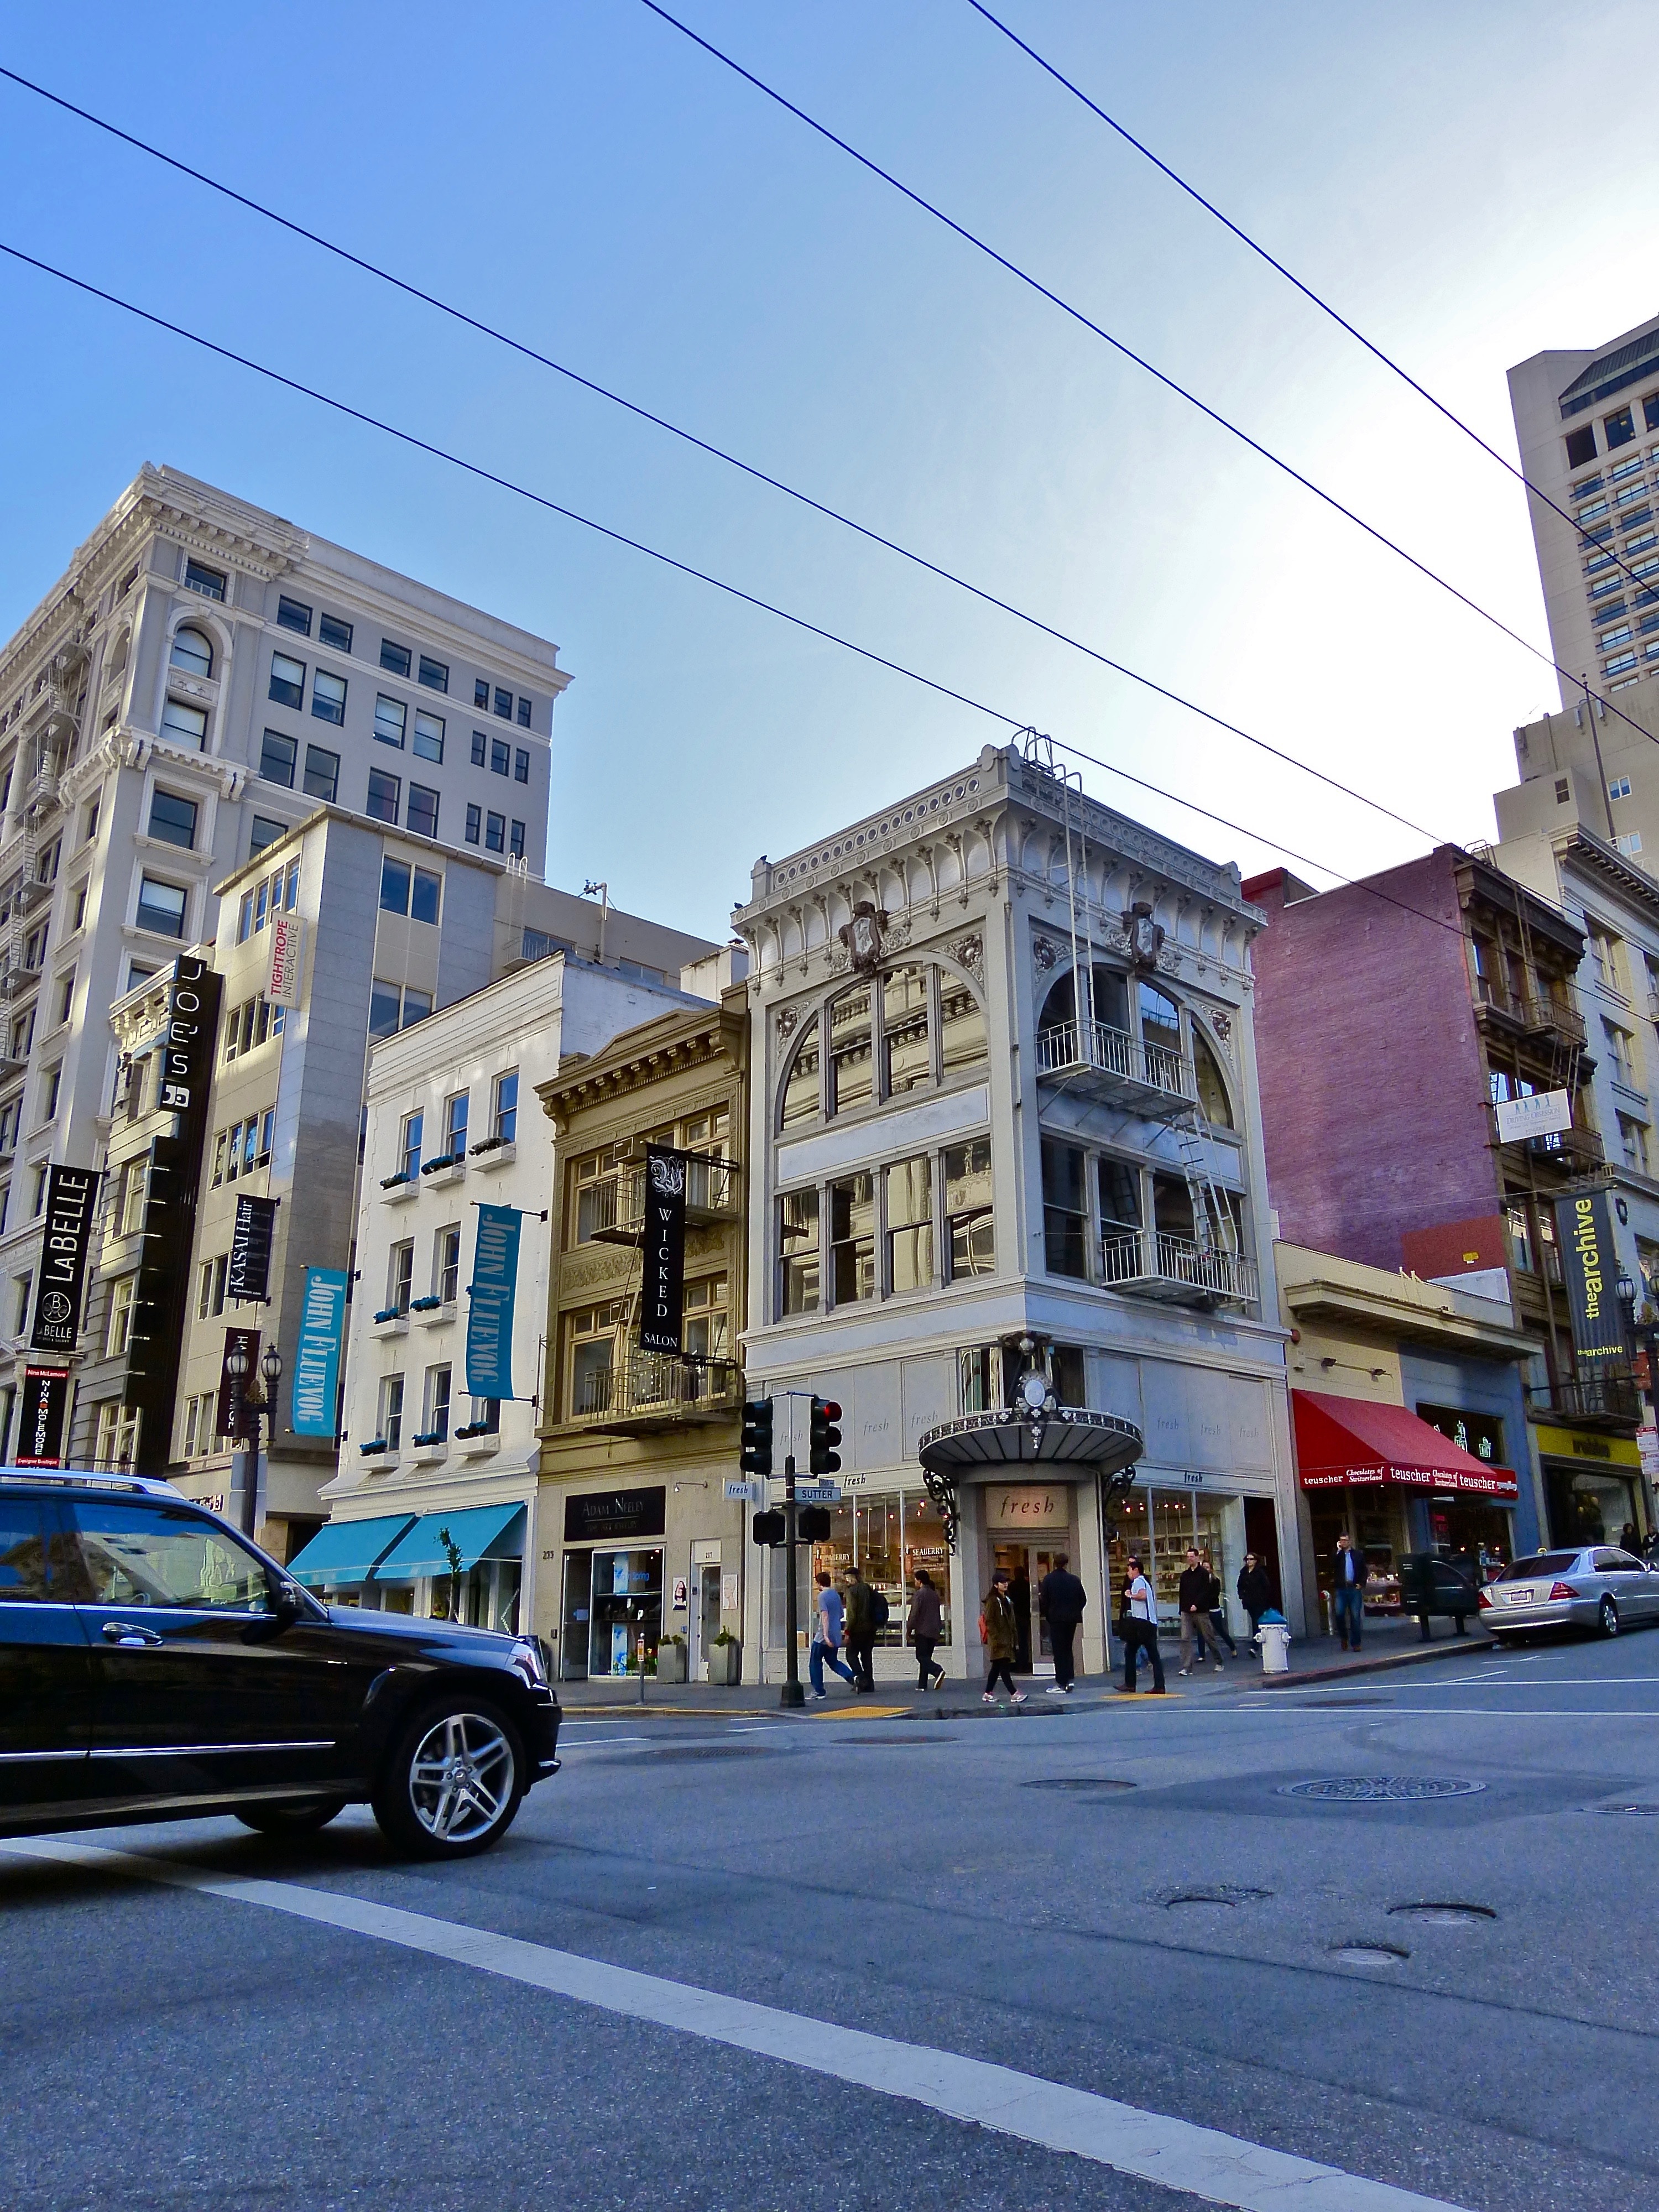
architecture, road, street, town, city, cityscape, downtown, suburb, facade, lane, tower block, infrastructure, neighbourhood, urban area, residential area, human settlement